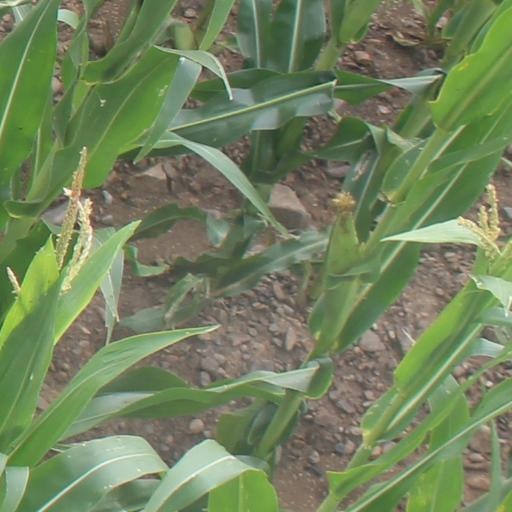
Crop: maize; corn